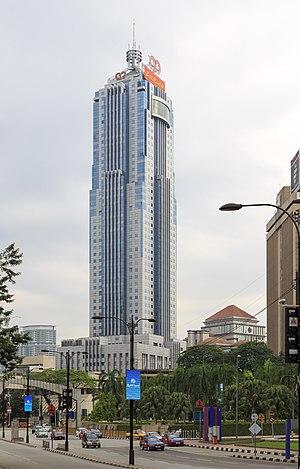
L'AmBank Tower est un gratte-ciel de 210 mètres construit en 1998 à Kuala Lumpur en Malaisie.
Depuis la construction du Bangunan Sime Bank en 1971, plus de 250 gratte-ciel ont été construits à Kuala Lumpur dans la capitale de la Malaisie. Les plus hauts gratte-ciel de Kuala Lumpur sont les Tours Petronas qui ont été les plus hautes du monde de leur achèvement en 1998 jusqu'en 2004 et la construction à Taiwan du Taipei 101. En 2015 ce sont encore les plus hautes du sud-est asiatique.